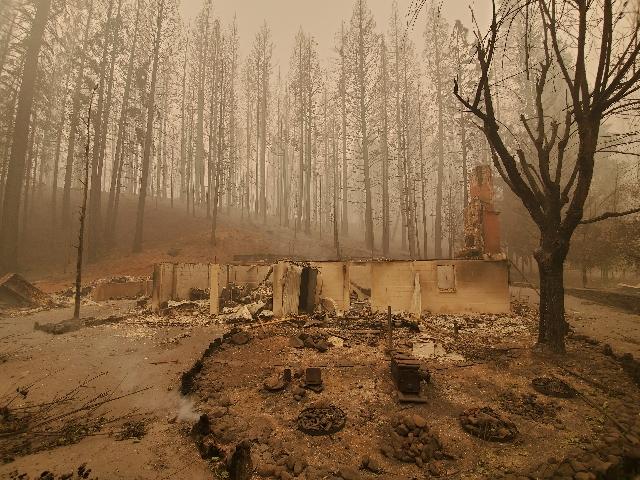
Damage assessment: destroyed